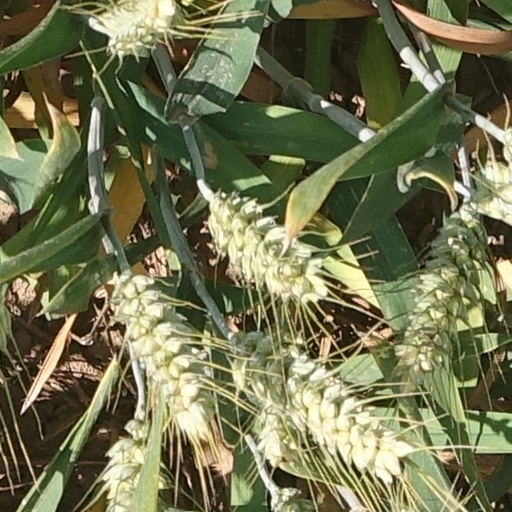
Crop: wheat